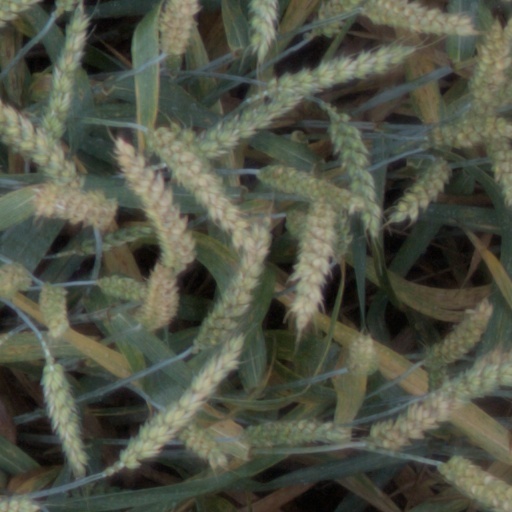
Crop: wheat